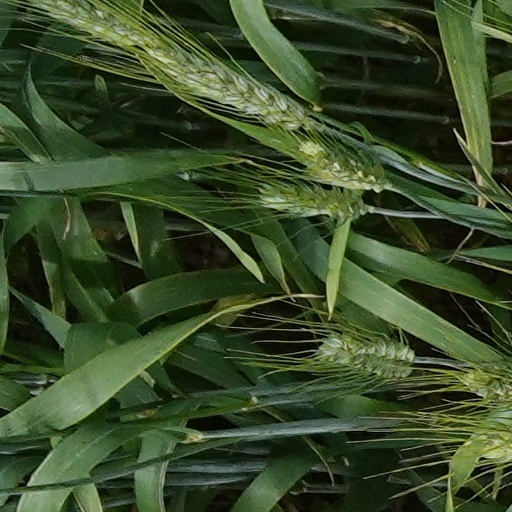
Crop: wheat